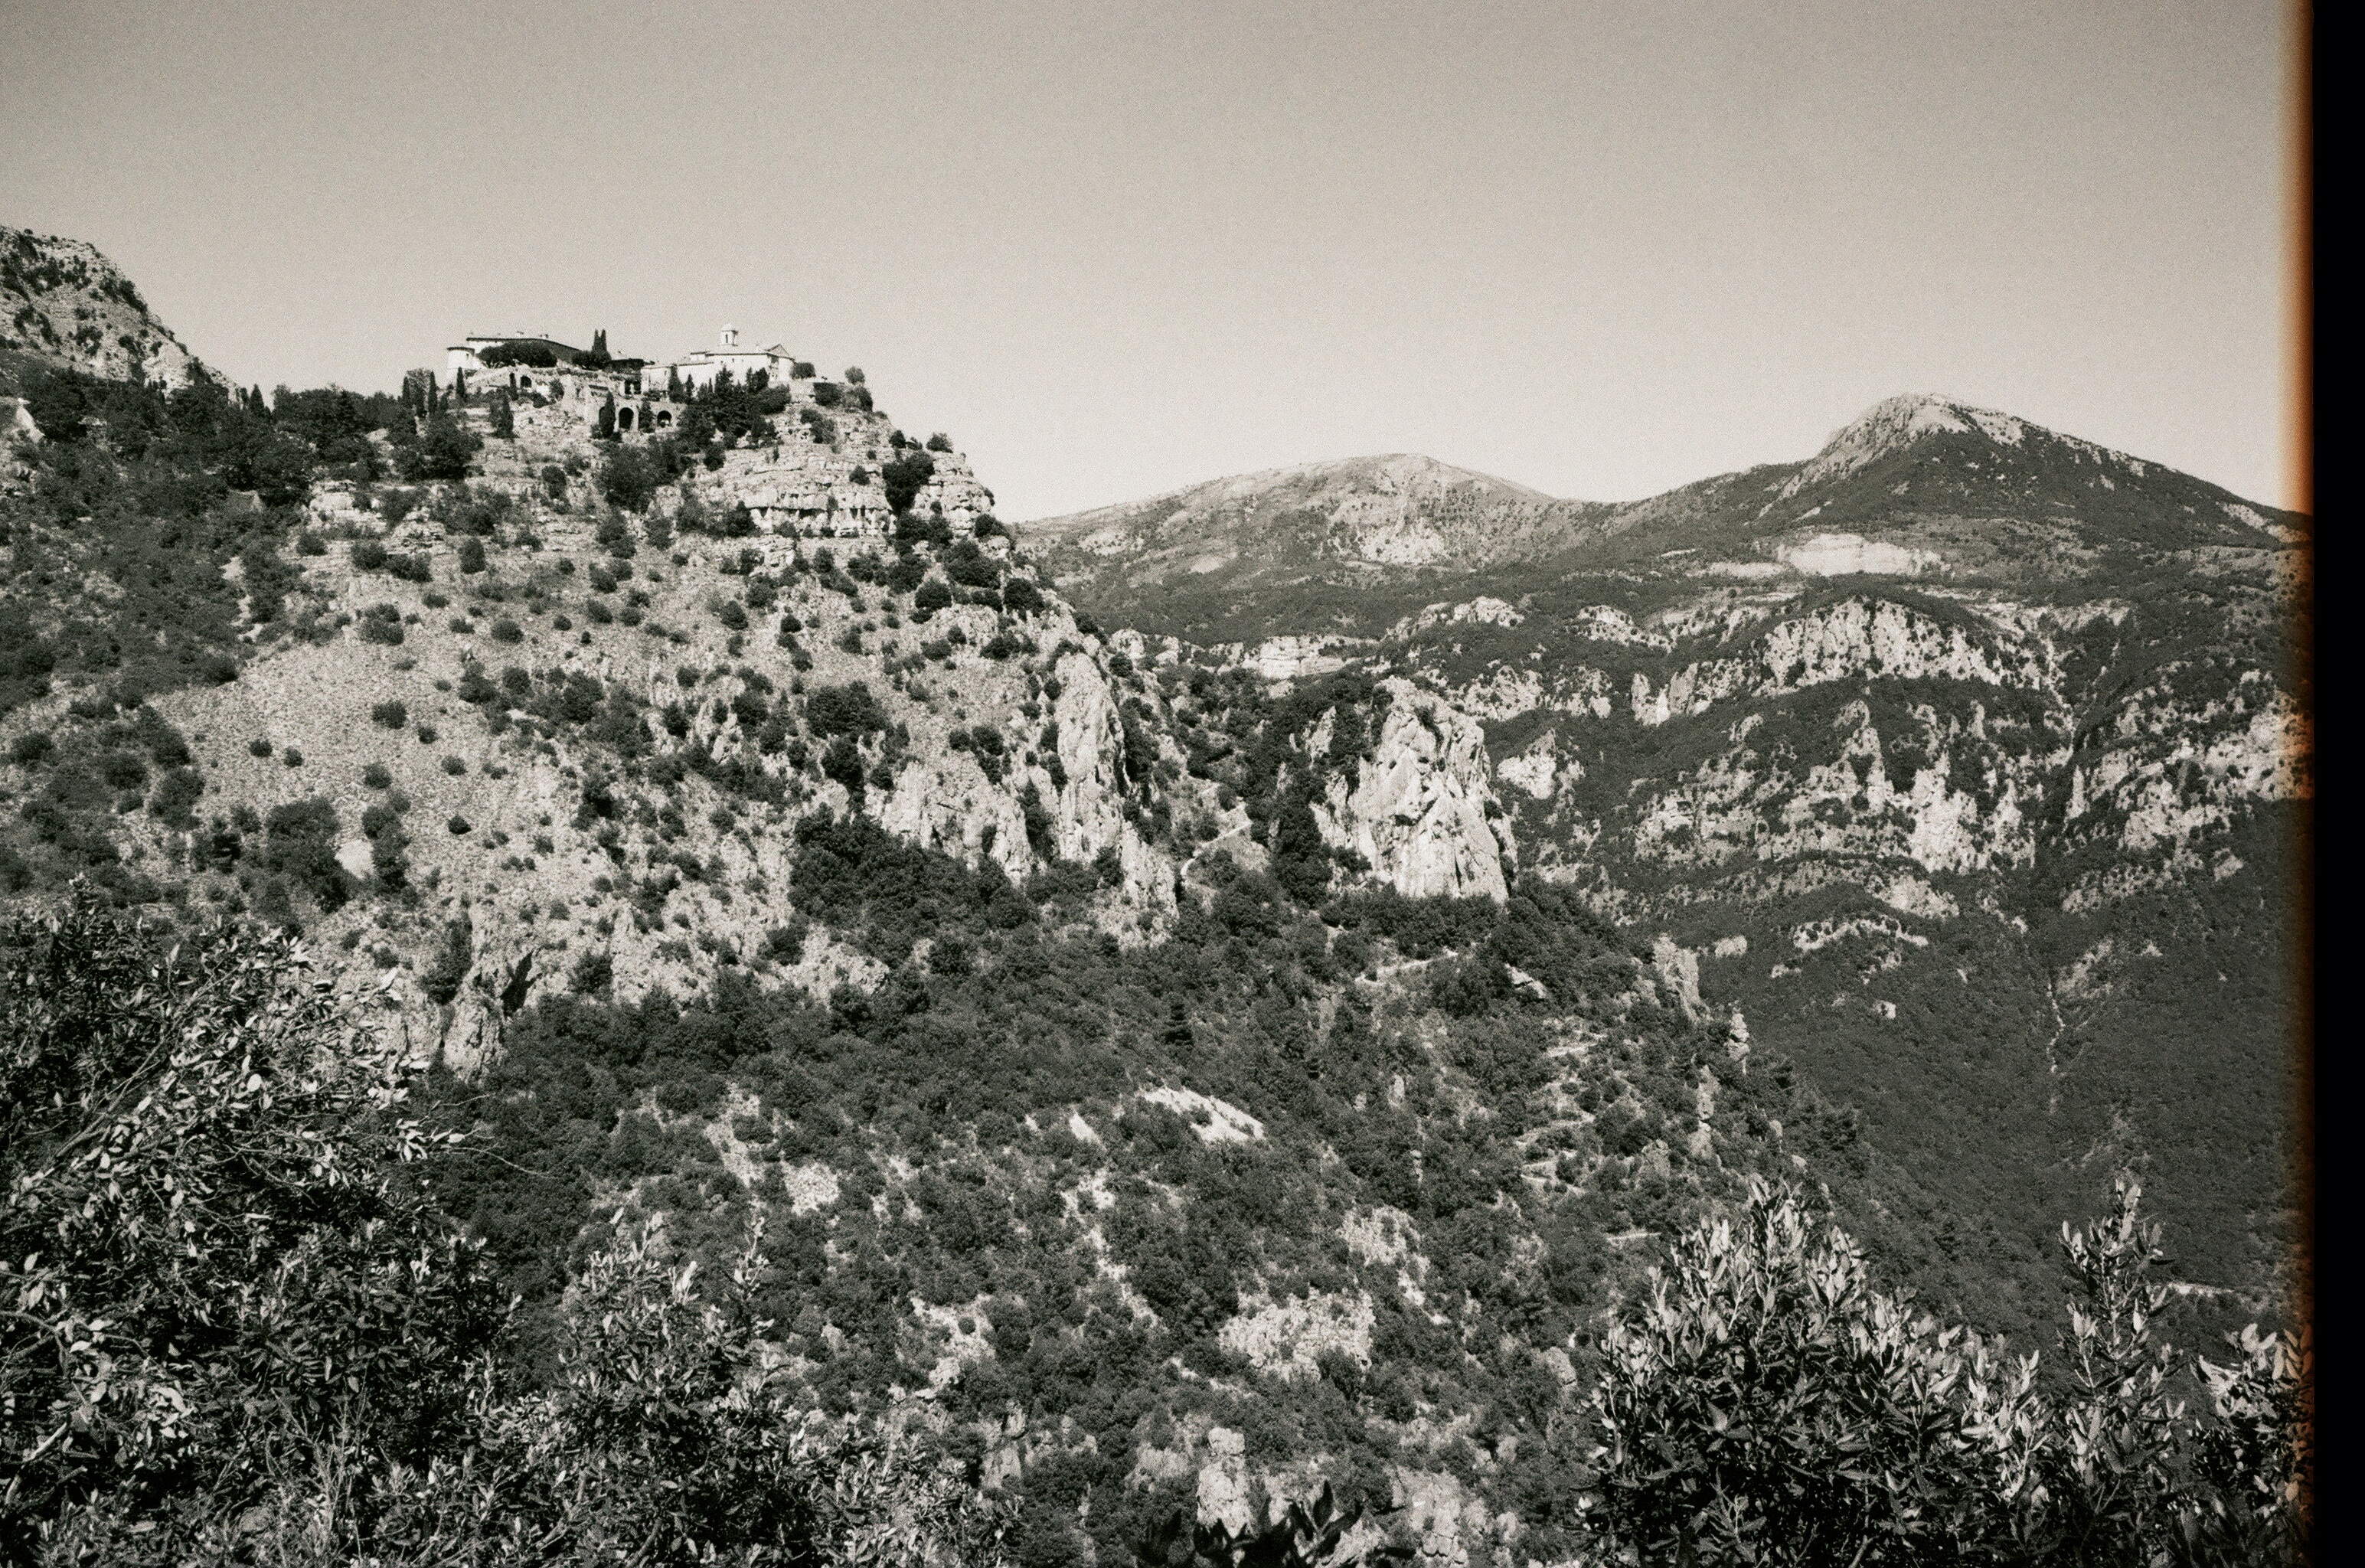
landscape, tree, nature, rock, wilderness, mountain, snow, winter, cloud, black and white, photography, hill, flower, mountain range, weather, monochrome, monochrome photography, geographical feature, atmospheric phenomenon, mountainous landforms